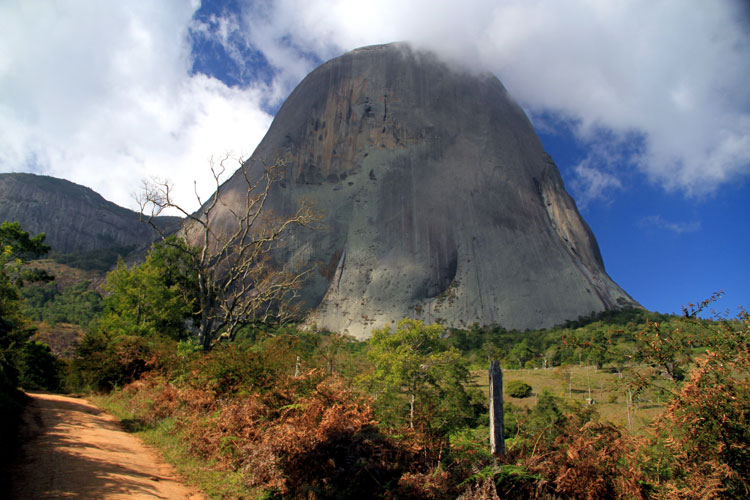
Fire: no
Smoke: no